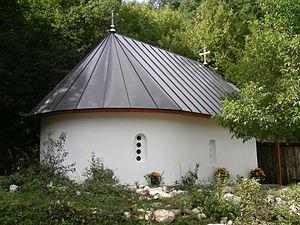
Le monastère de Janja est un monastère orthodoxe serbe situé à Rutoši, dans le district de Zlatibor et dans la municipalité de Nova Varoš en Serbie.
L'éparchie de Mileševa est une éparchie, c'est-à-dire une circonscription de l'Église orthodoxe serbe. Située dans le sud-ouest de la Serbie, elle a son siège au monastère de Mileševa. En 2016, elle est dirigée par intérim par l'évêque Joanikije.